Moken

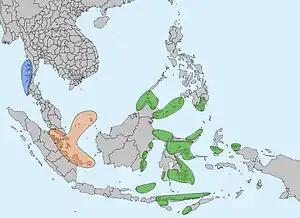
Regions inhabited by peoples usually known as "Sea Nomads".

The Moken (also Mawken or Morgan) are an Austronesian people of the Mergui Archipelago, a group of approximately 800 islands claimed by both Myanmar and Thailand, and the Surin Islands. Most of the Moken live a semi-nomadic hunter-gatherer lifestyle heavily based on the sea, though this lifestyle is increasingly under threat.